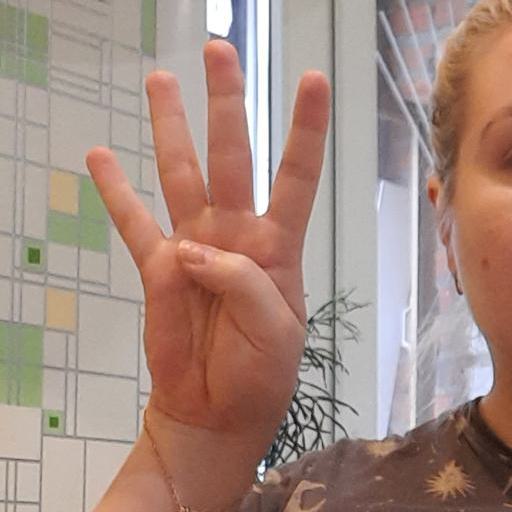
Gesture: four